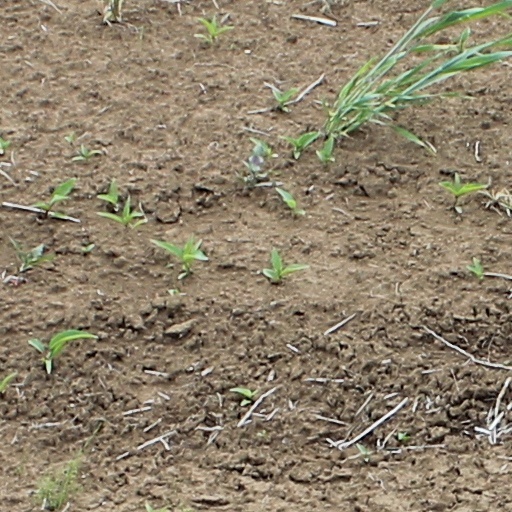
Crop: wheat